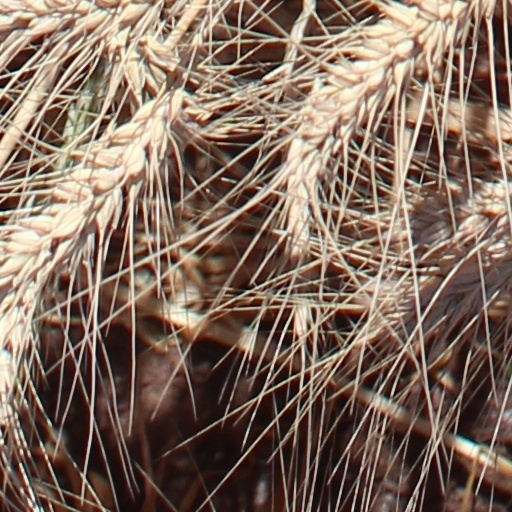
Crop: wheat